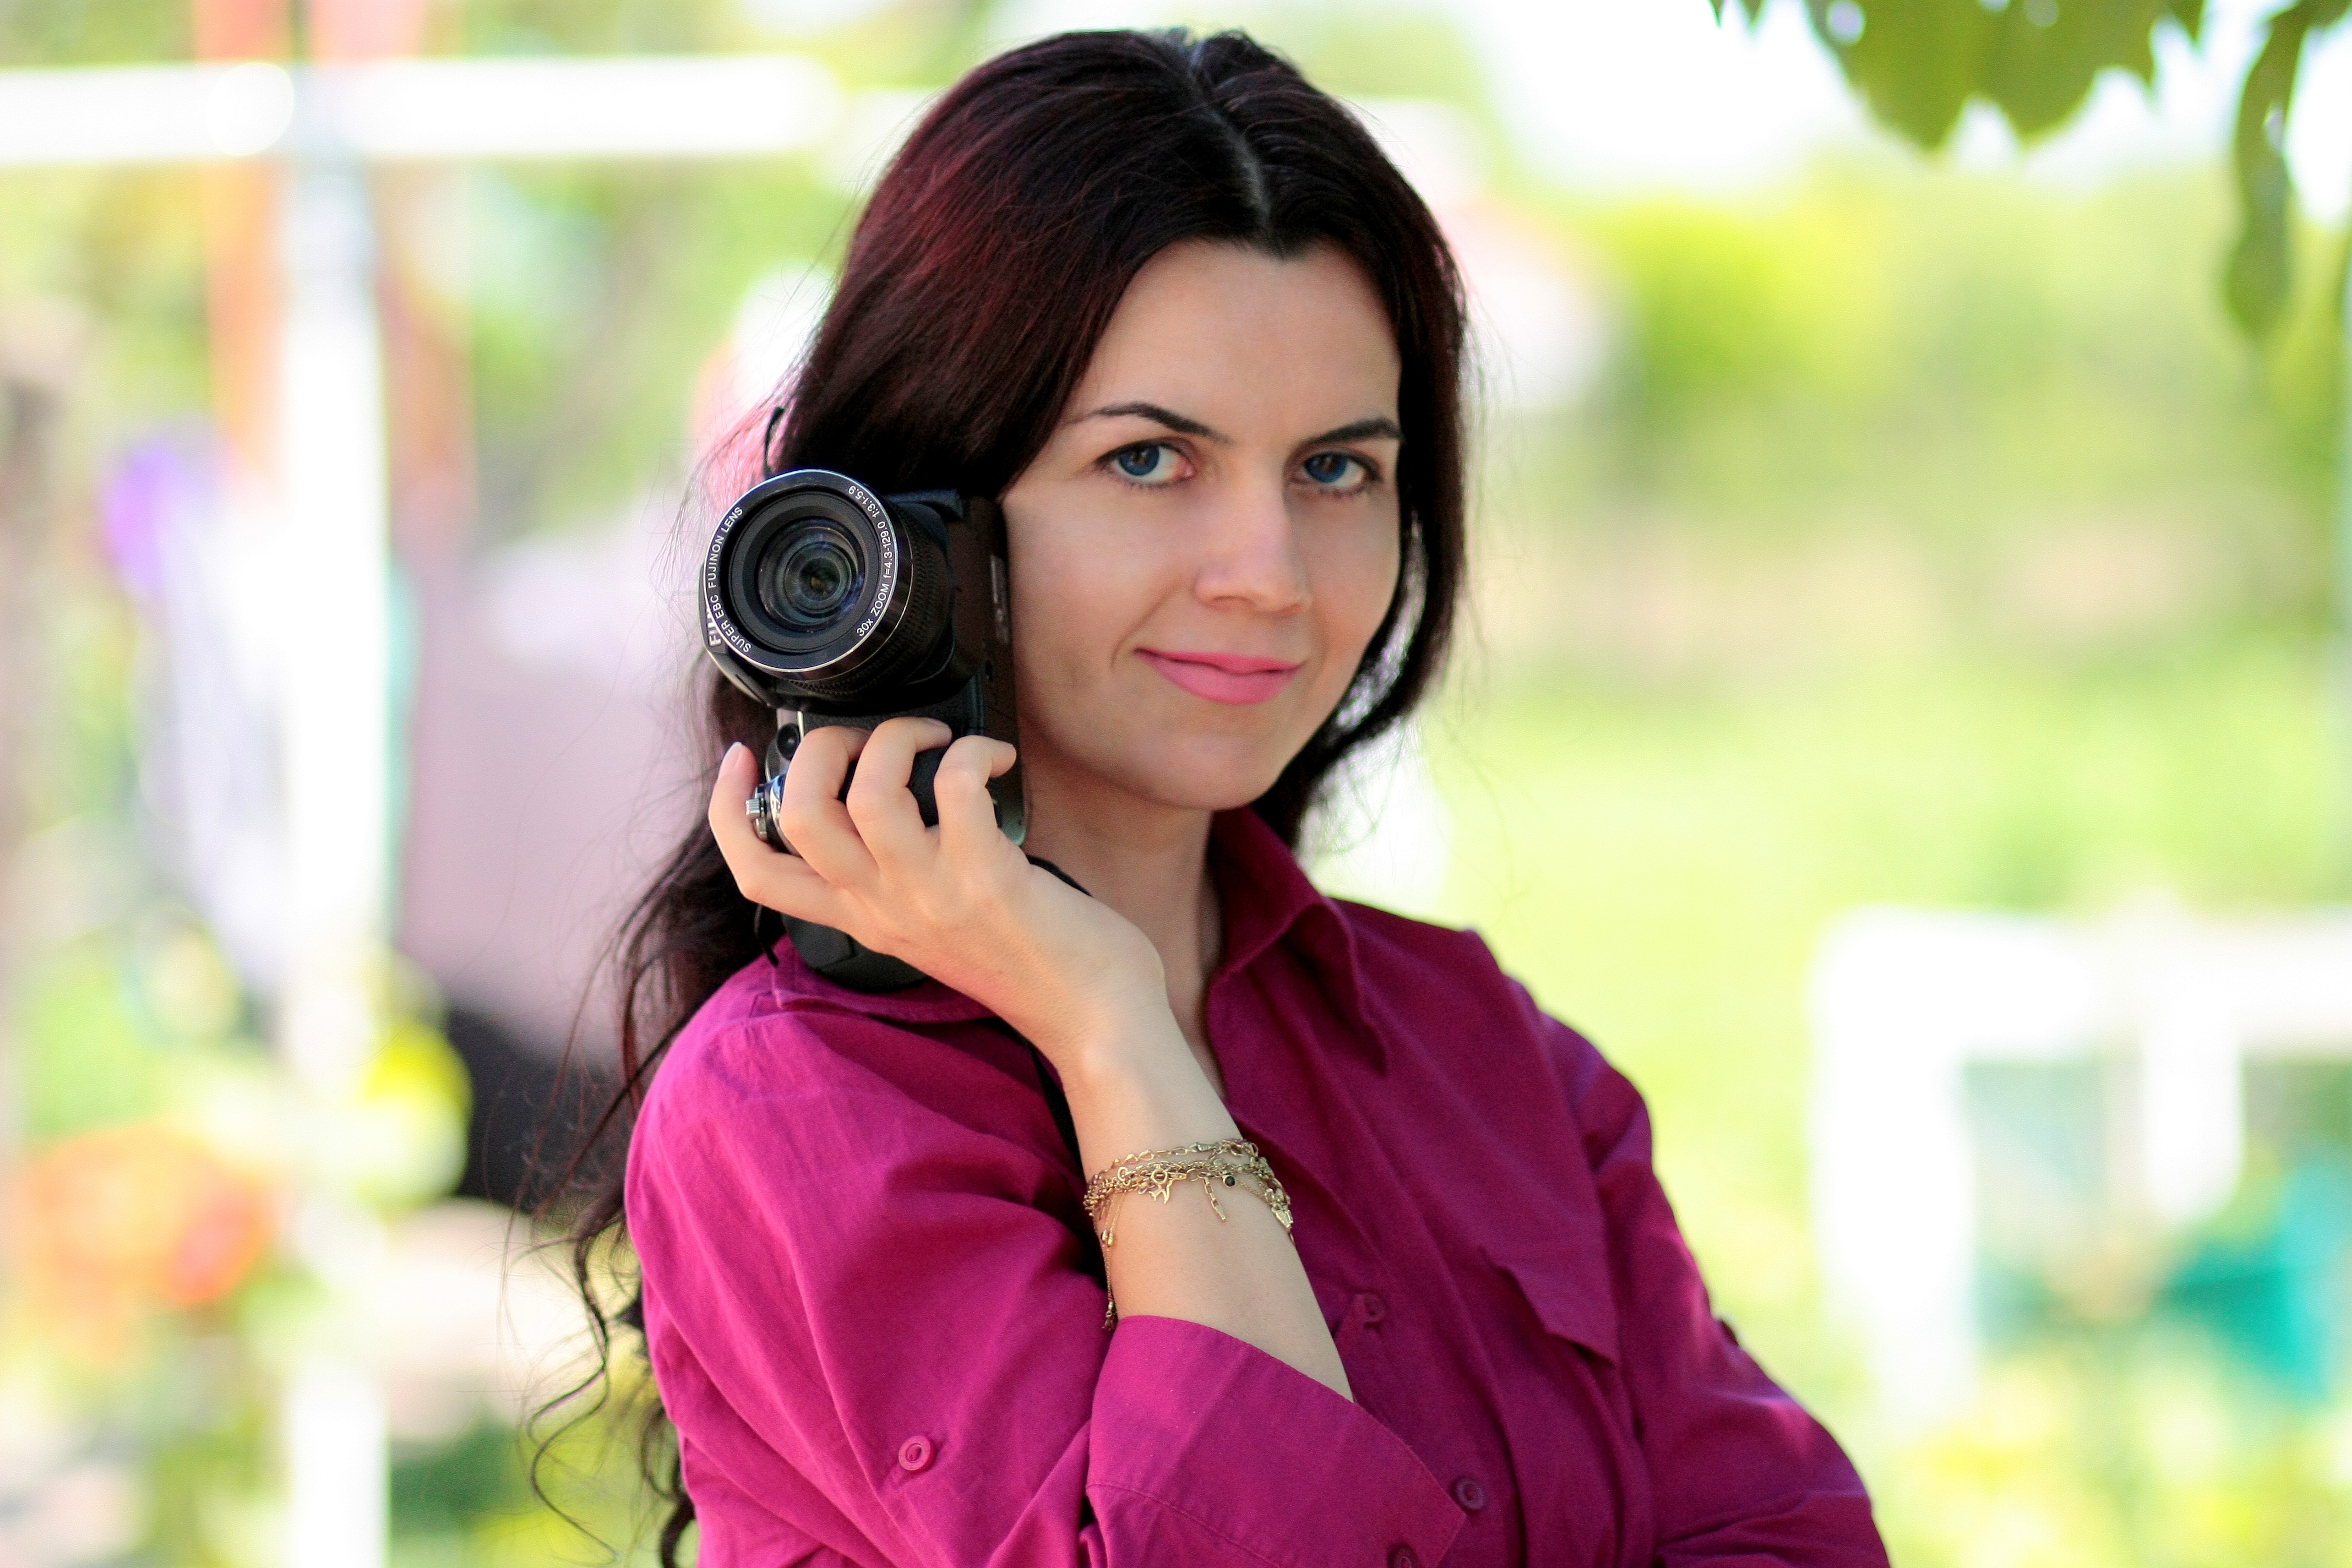
person, girl, woman, camera, photography, photographer, portrait, model, color, professional, clothing, lady, facial expression, hairstyle, smile, long hair, black hair, face, eye, glasses, head, photograph, skin, beauty, costume, photo shoot, brown hair, portrait photography